Cursa de Bombers

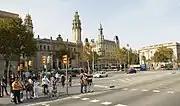
A view of Via Laietana near the end of the course

The course of the race is uphill for the first and has a slow decline over the remaining . The race has a looped circuit which is clockwise in direction and goes through a number of major roads in the city. Beginning on Avenida Marques de Argentera, near the Parc de la Ciutadella, the race heads west toward Passeig de Colom before going northwards along Avinguda del Paral·lel. The route turns eastwards at Calle Floridablanca and follows a straight path along Gran Via de les Corts Catalanes. The race begins to loop back to the start at this point, passing through Passeig de Sant Joan, Ronda de Sant Pere and finally onto Via Laietana